Prilep

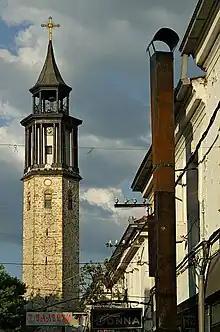
The Clock Tower in Prilep

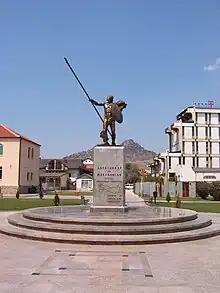
Statue in Prilep commemorating Alexander the Great.

The main square in Prilep is called "Alexandria", in honor of Alexander the Great. The reconstruction of the square began in 2005 and it was completed in 2006. The reconstruction cost 700.000 Euros and its investor was the city of Prilep. During the reconstruction the monument of Alexander the Great was erected, among the other things.